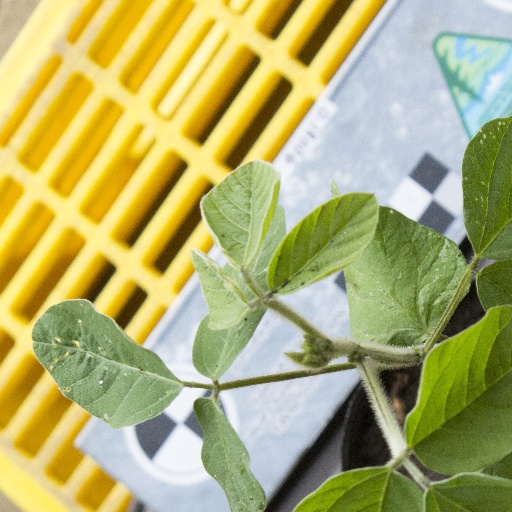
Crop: soybean